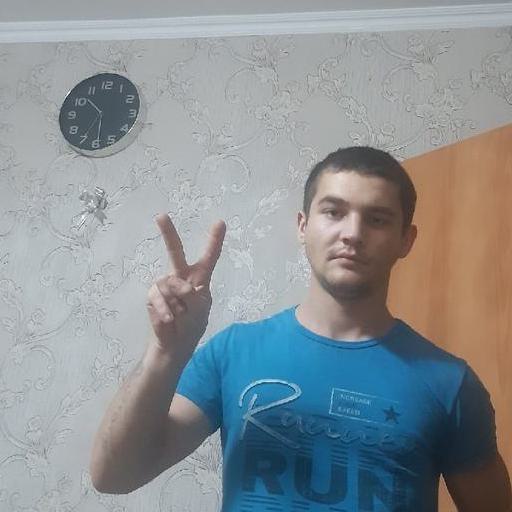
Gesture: peace